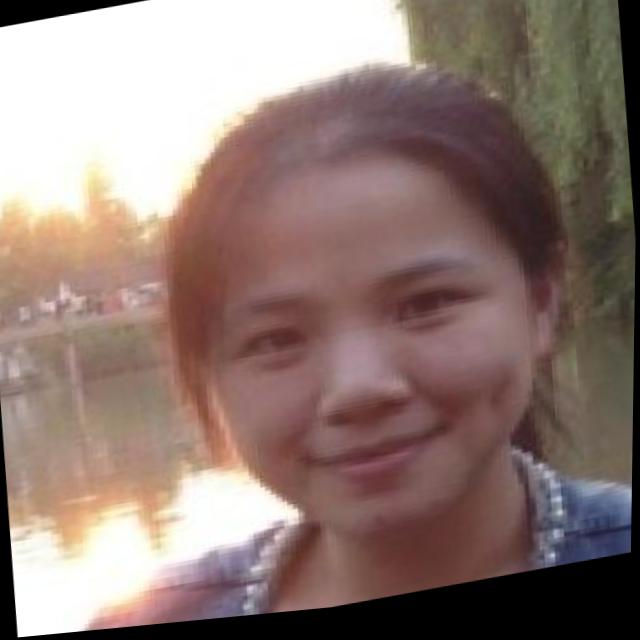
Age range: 21-44